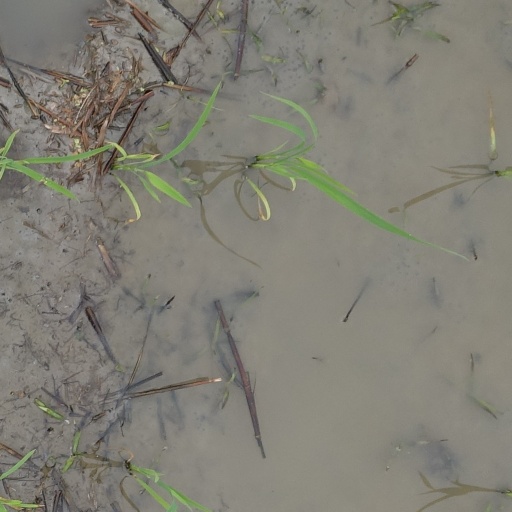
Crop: rice